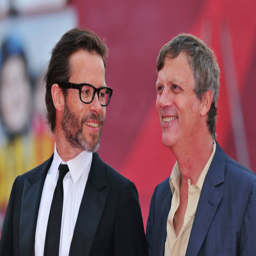
actor and film director attend premiere during festival .